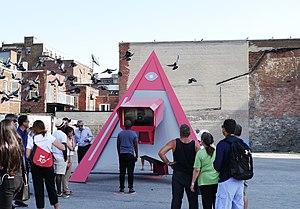
Sylvain Dumais est un photographe canadien.